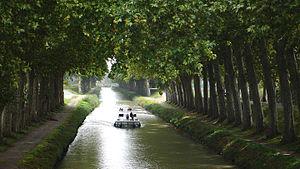
On appelle arbre d'alignement les espèces d'arbres couramment plantées de manière linéaire et régulière le long des routes et des rues pour les orner et les ombrager.
Midi-Pyrénées est une ancienne région du Sud de la France qui correspondait approximativement à l'ancien Haut-Languedoc. La région s'étendait sur plus de 45 000 km² ce qui en faisait la deuxième plus vaste région de France derrière la Guyane et la première de métropole. Sa plus grande ville était Toulouse, qui était également sa préfecture et le siège de son conseil régional.
Cet article recense les sites retenus pour le loto du patrimoine en 2018.